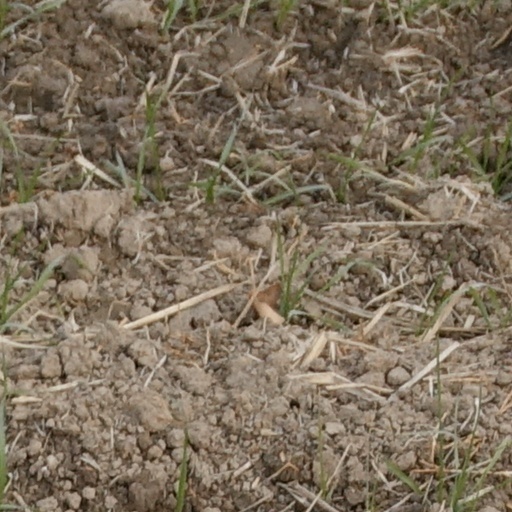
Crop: wheat